Tate Modern

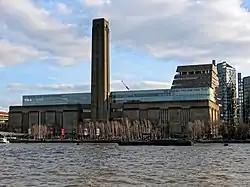
Tate Modern in 2018

Tate Modern is an art gallery in London, housing the United Kingdom's national collection of international modern and contemporary art (created from or after 1900). It forms part of the Tate group together with Tate Britain, Tate Liverpool and Tate St Ives. It is located in the former Bankside Power Station, in the Bankside area of the London Borough of Southwark.